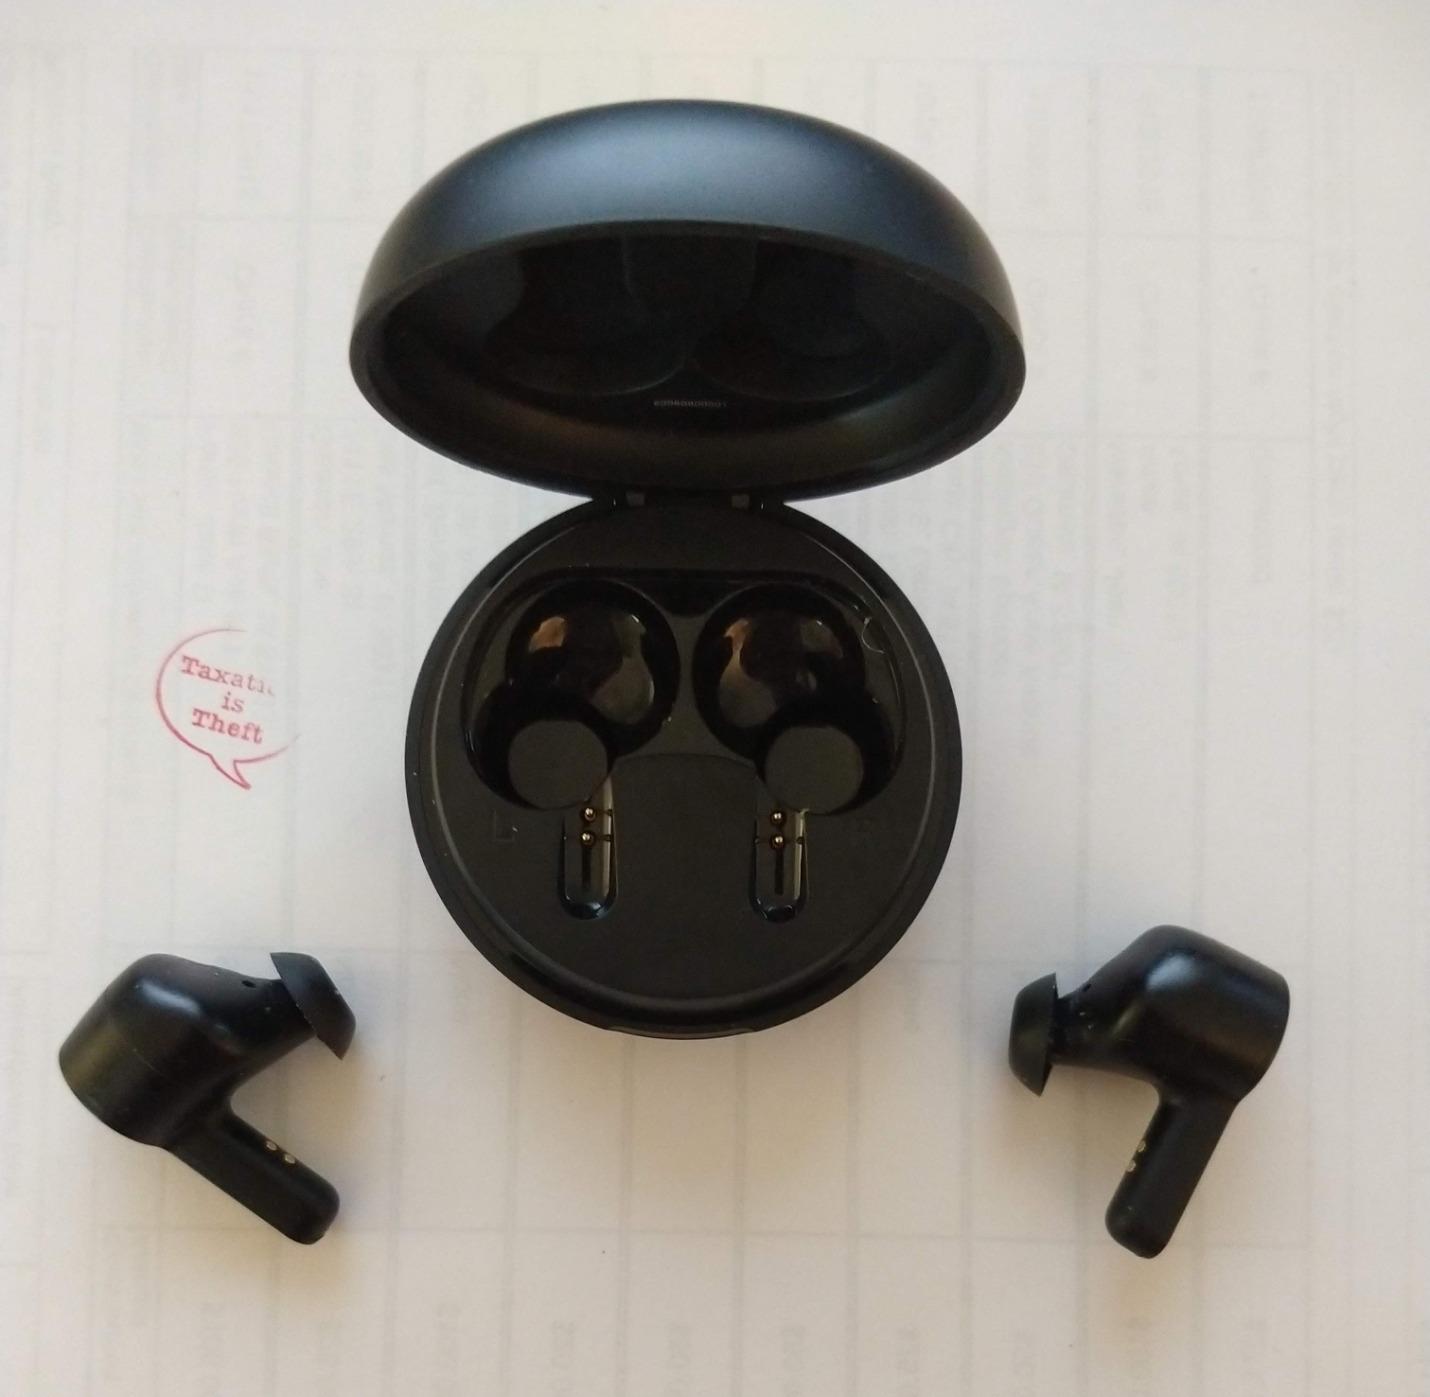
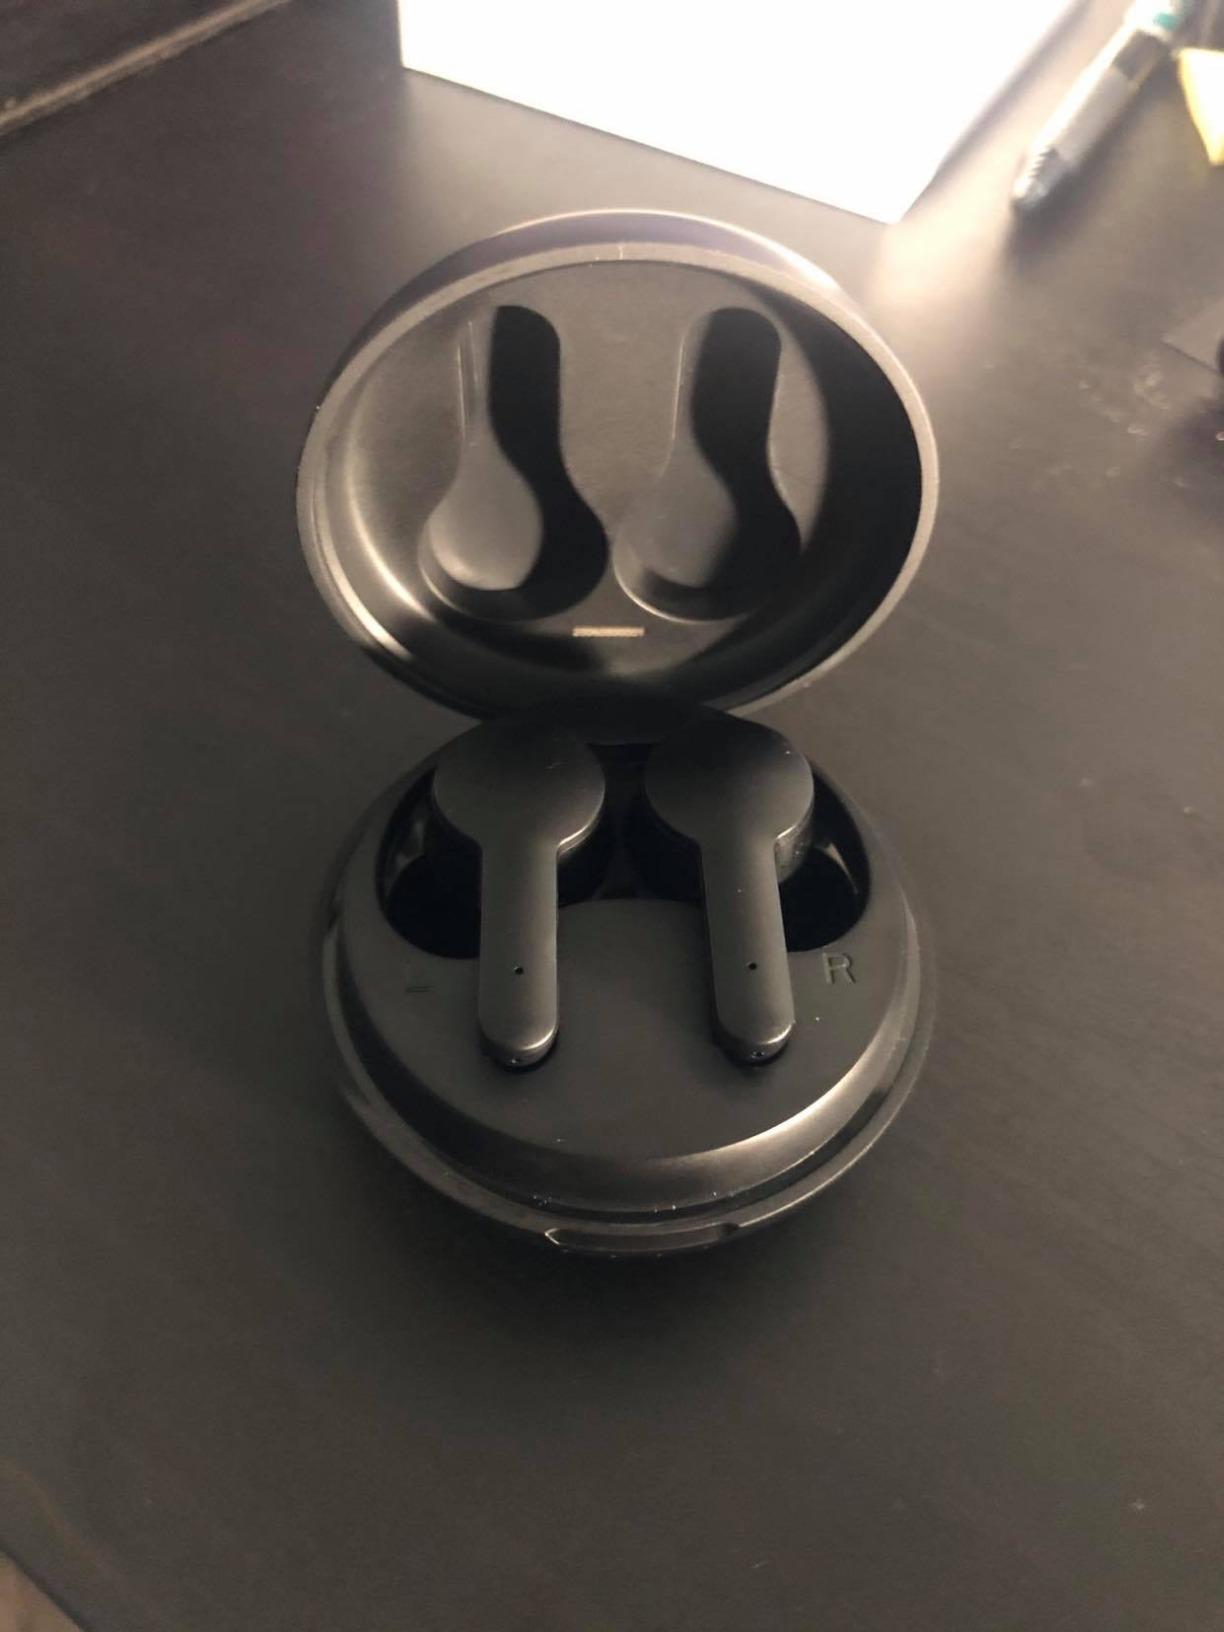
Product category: earbuds
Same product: yes